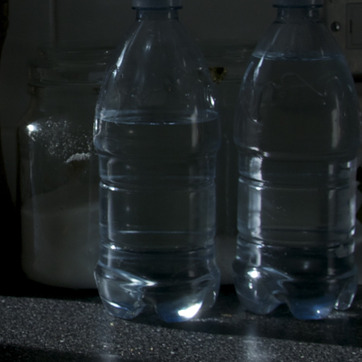
Material: plastic